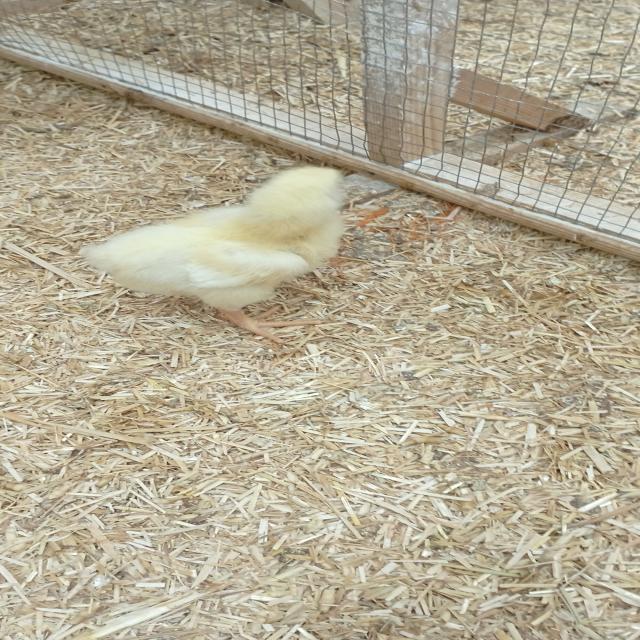
Weight: 157 g